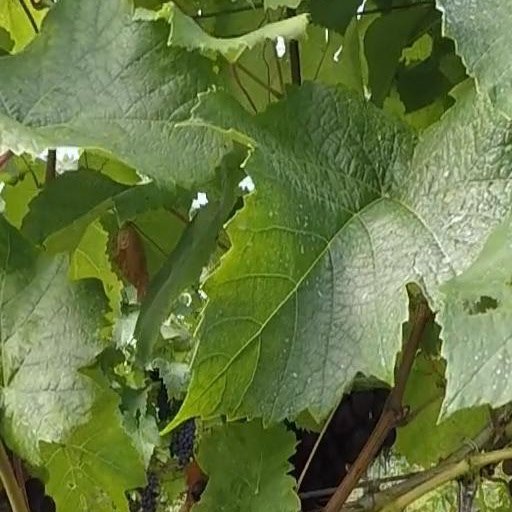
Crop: grape